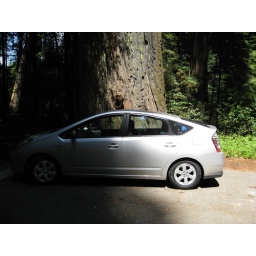
Fooling around with perspective - tree vs car